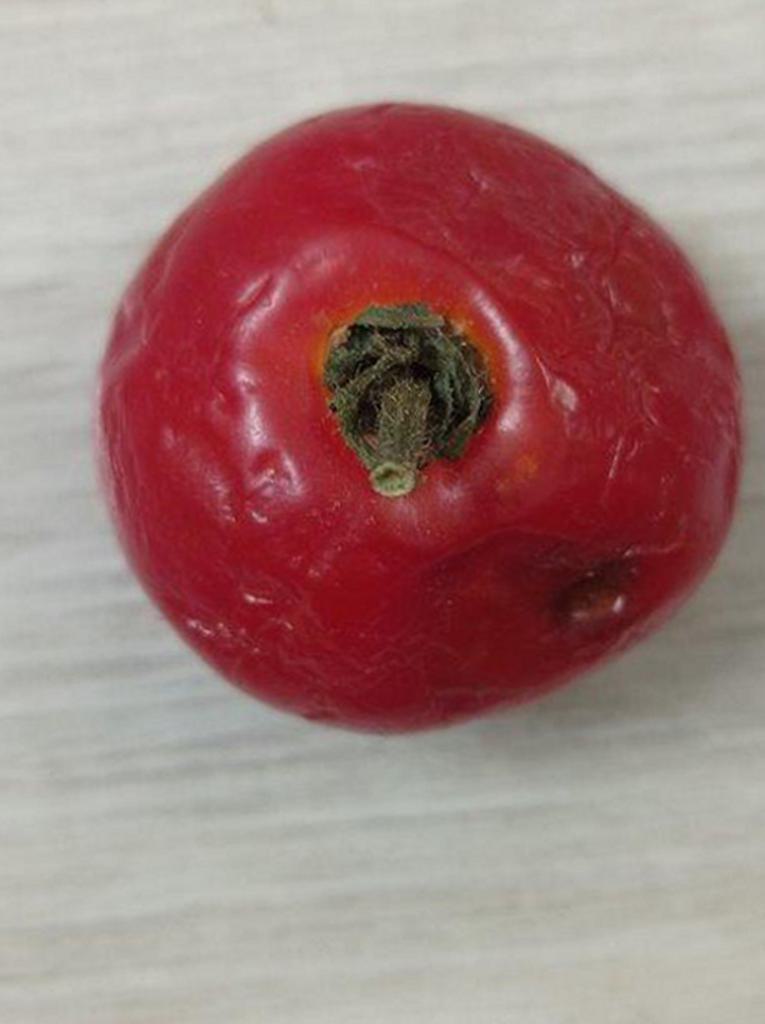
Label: Rotten